University Cooperative Housing Association

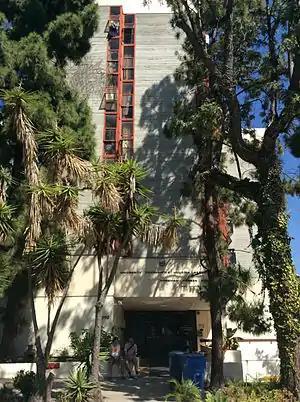
The front of Hardman-Hansen Hall in 2015

The University Cooperative Housing Association (UCHA) is a student housing cooperative in Westwood, Los Angeles near the University of California, Los Angeles (UCLA) campus. Able to house and feed over 400 members, the UCHA primarily offers housing to UCLA students, but welcomes members from any institution. The UCHA operates three buildings: Hardman-Hansen Hall (HHH or "Triple H"), Essene Hall, and Robison Hall. Jim Morrison of The Doors purportedly lived at the UCHA during his time at UCLA. Alongside the UCLA campus, Hardman-Hansen and Robison Halls were used as filming locations for the 1982 horror film, "The Dorm That Dripped Blood". Many students of China's Lost Generation studying at UCLA resided at the UCHA.